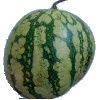
Label: watermelon